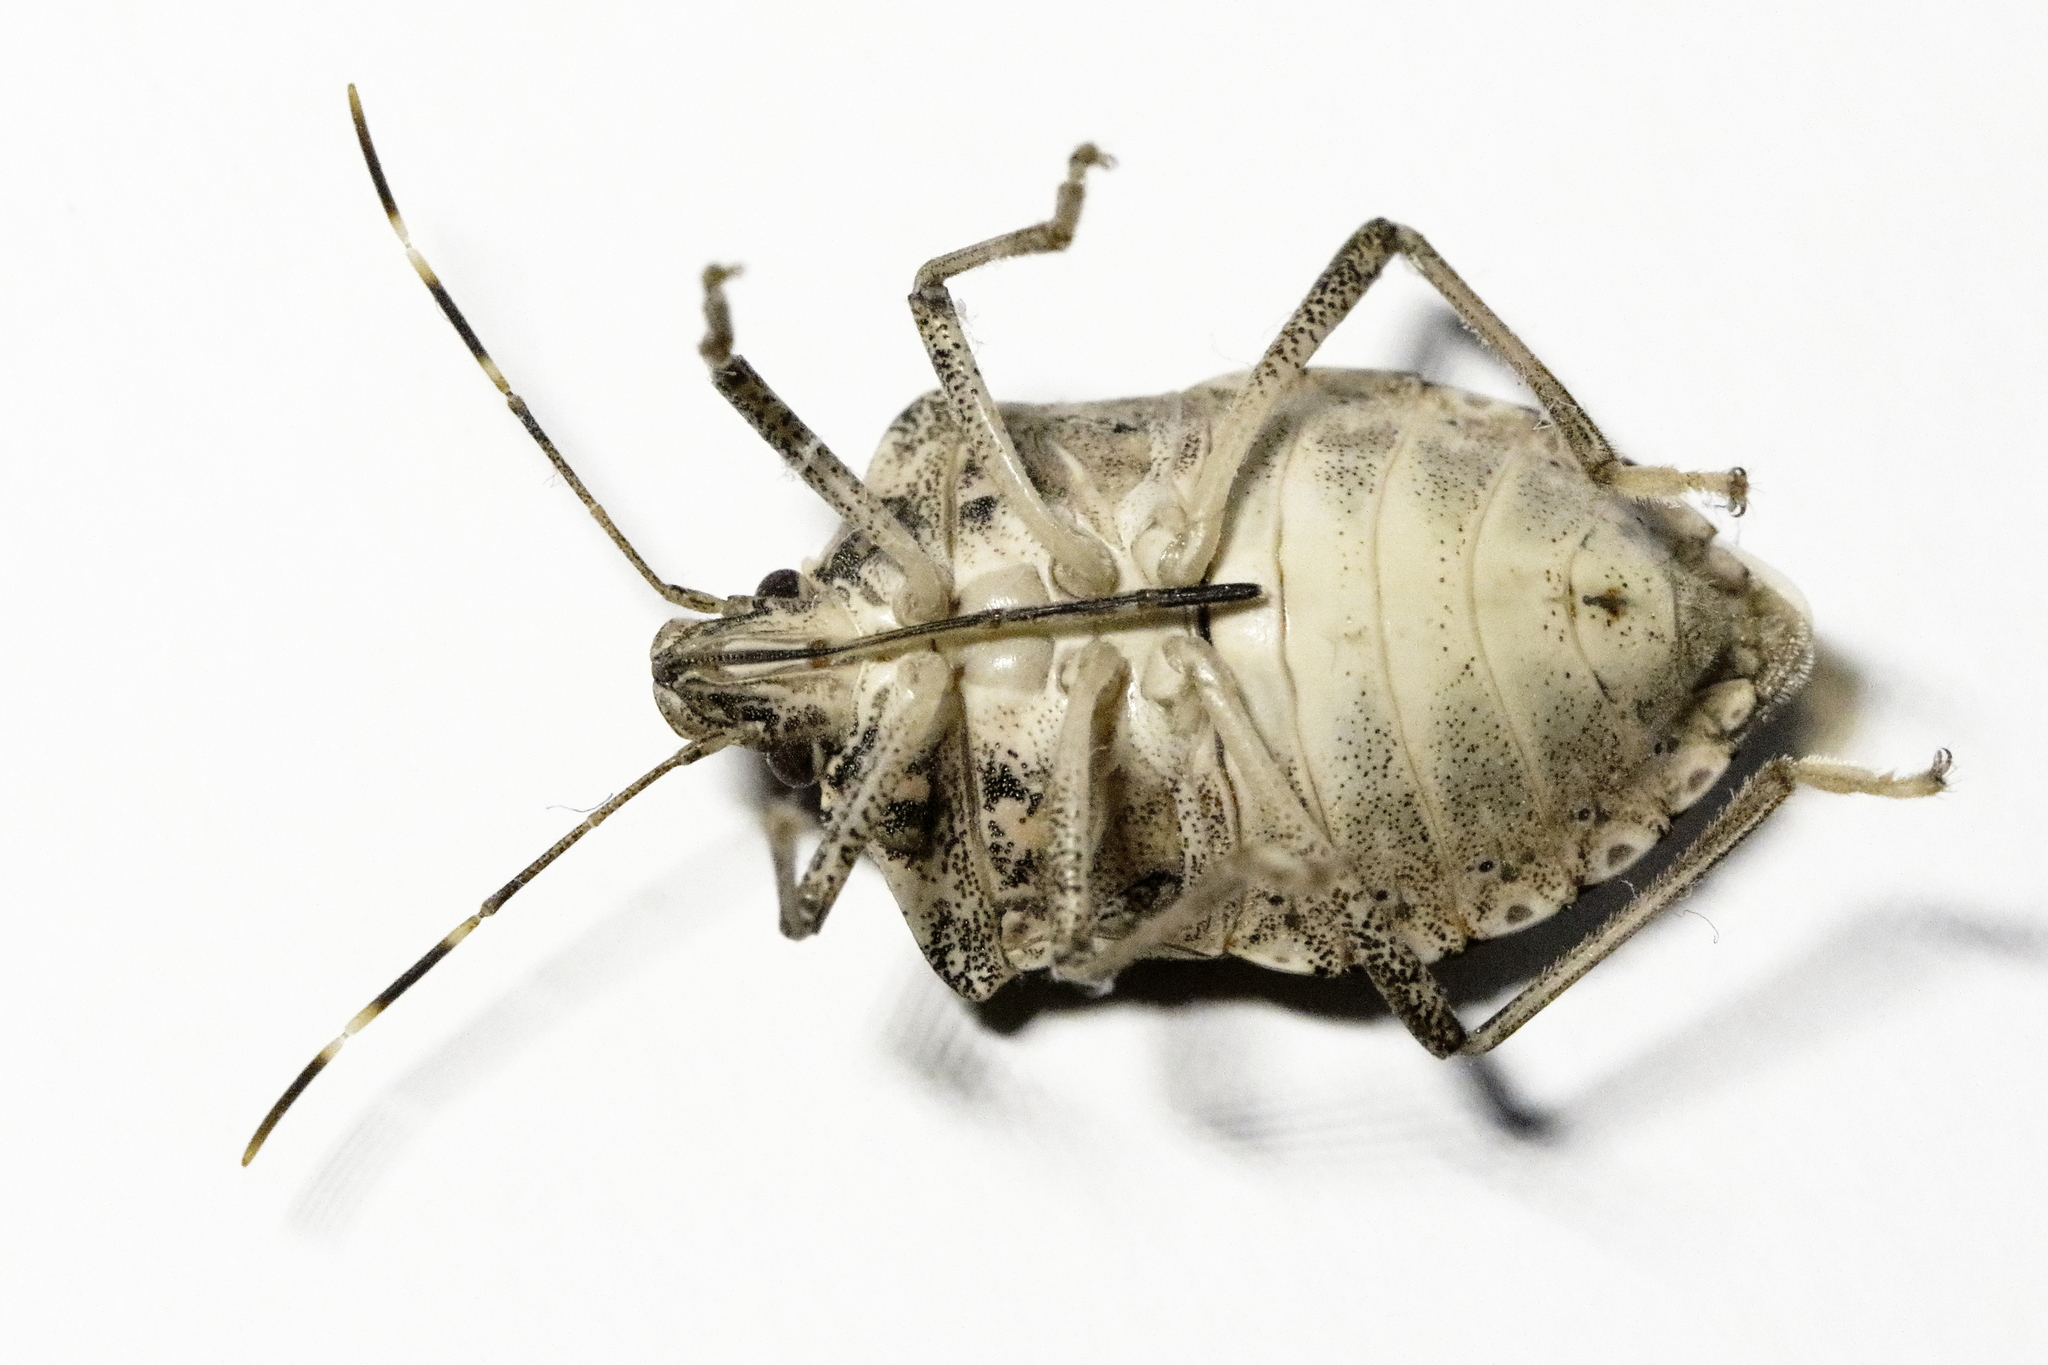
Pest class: stink_bug